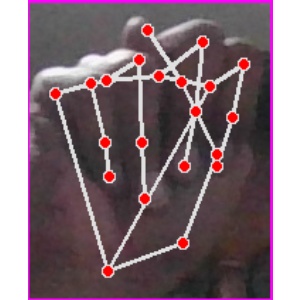
अक्षर: न